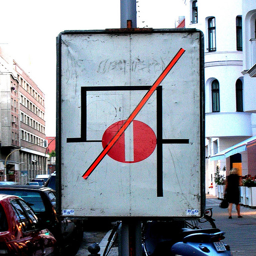
BIG SIGN INDICATING WHAT NOT TO DO, WITH CARS AROUND
A close up of a street sign with confusing lines.
a commercial poster ad inside a frame on the street
A street sign sitting next to parked cars and motorcycles.
A British roadsign with a red stripe crossing through it